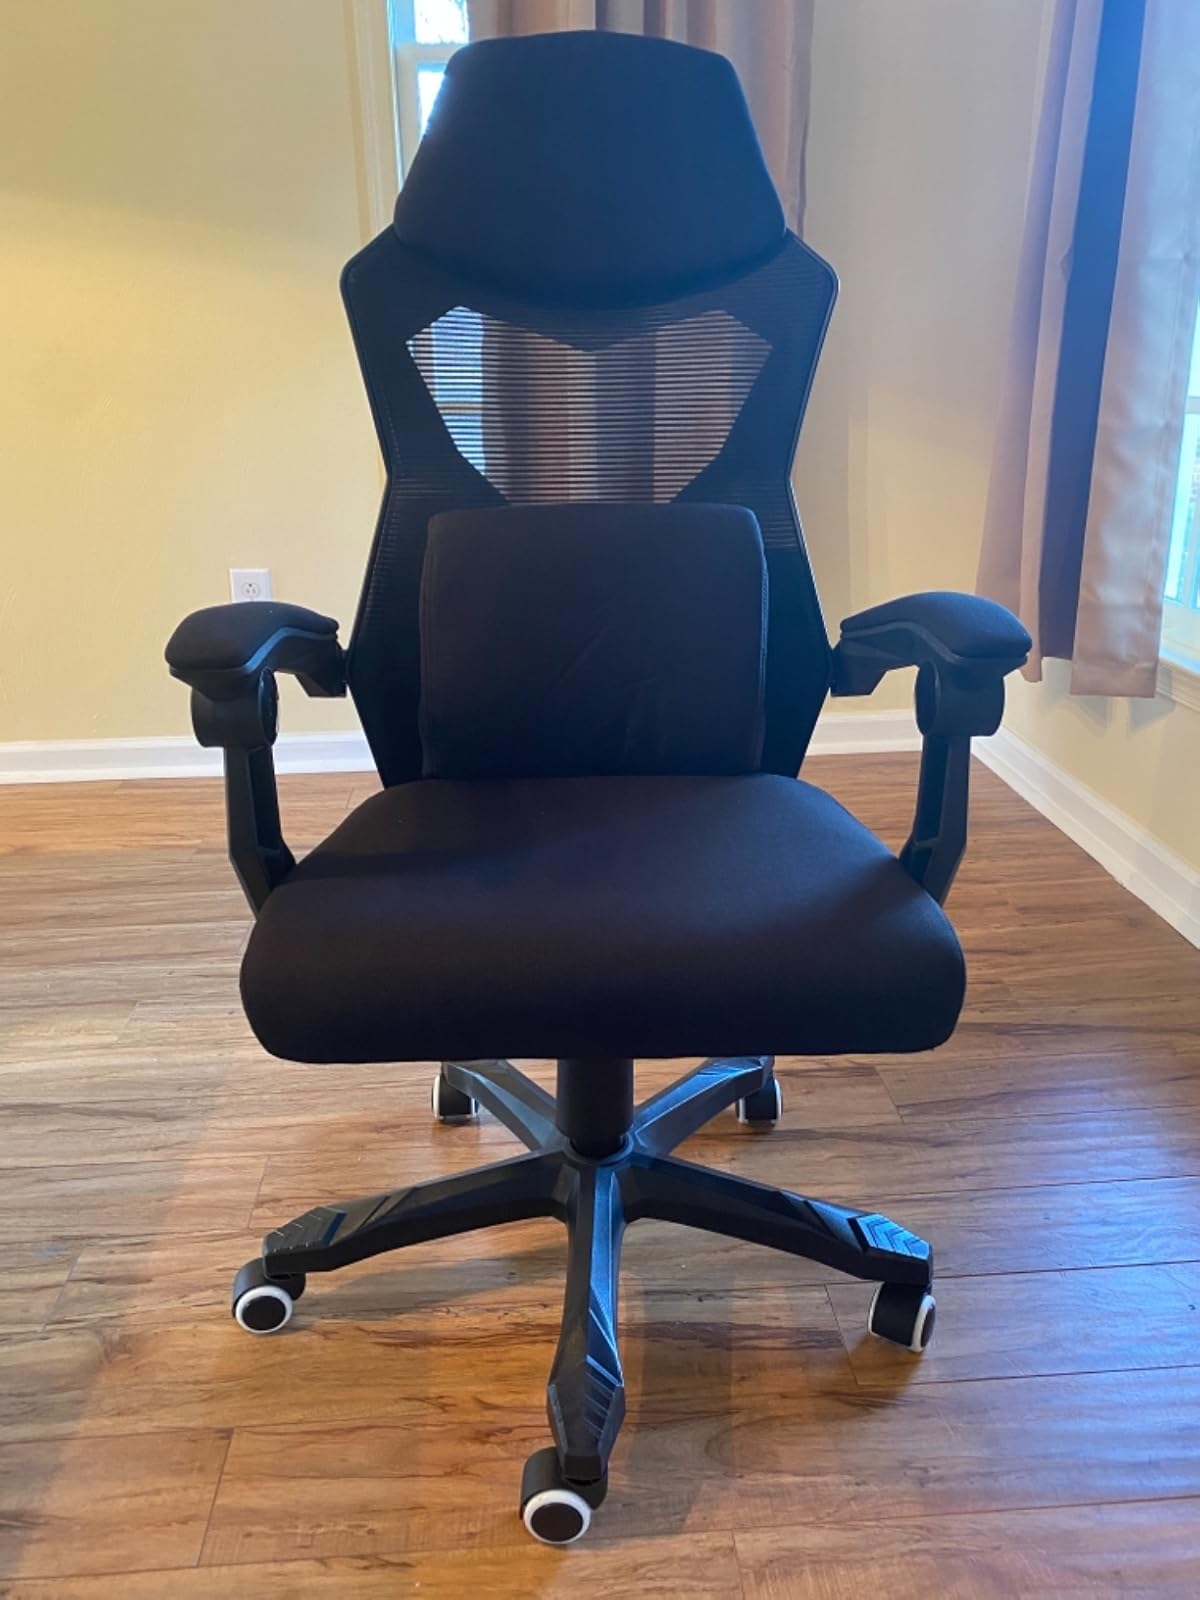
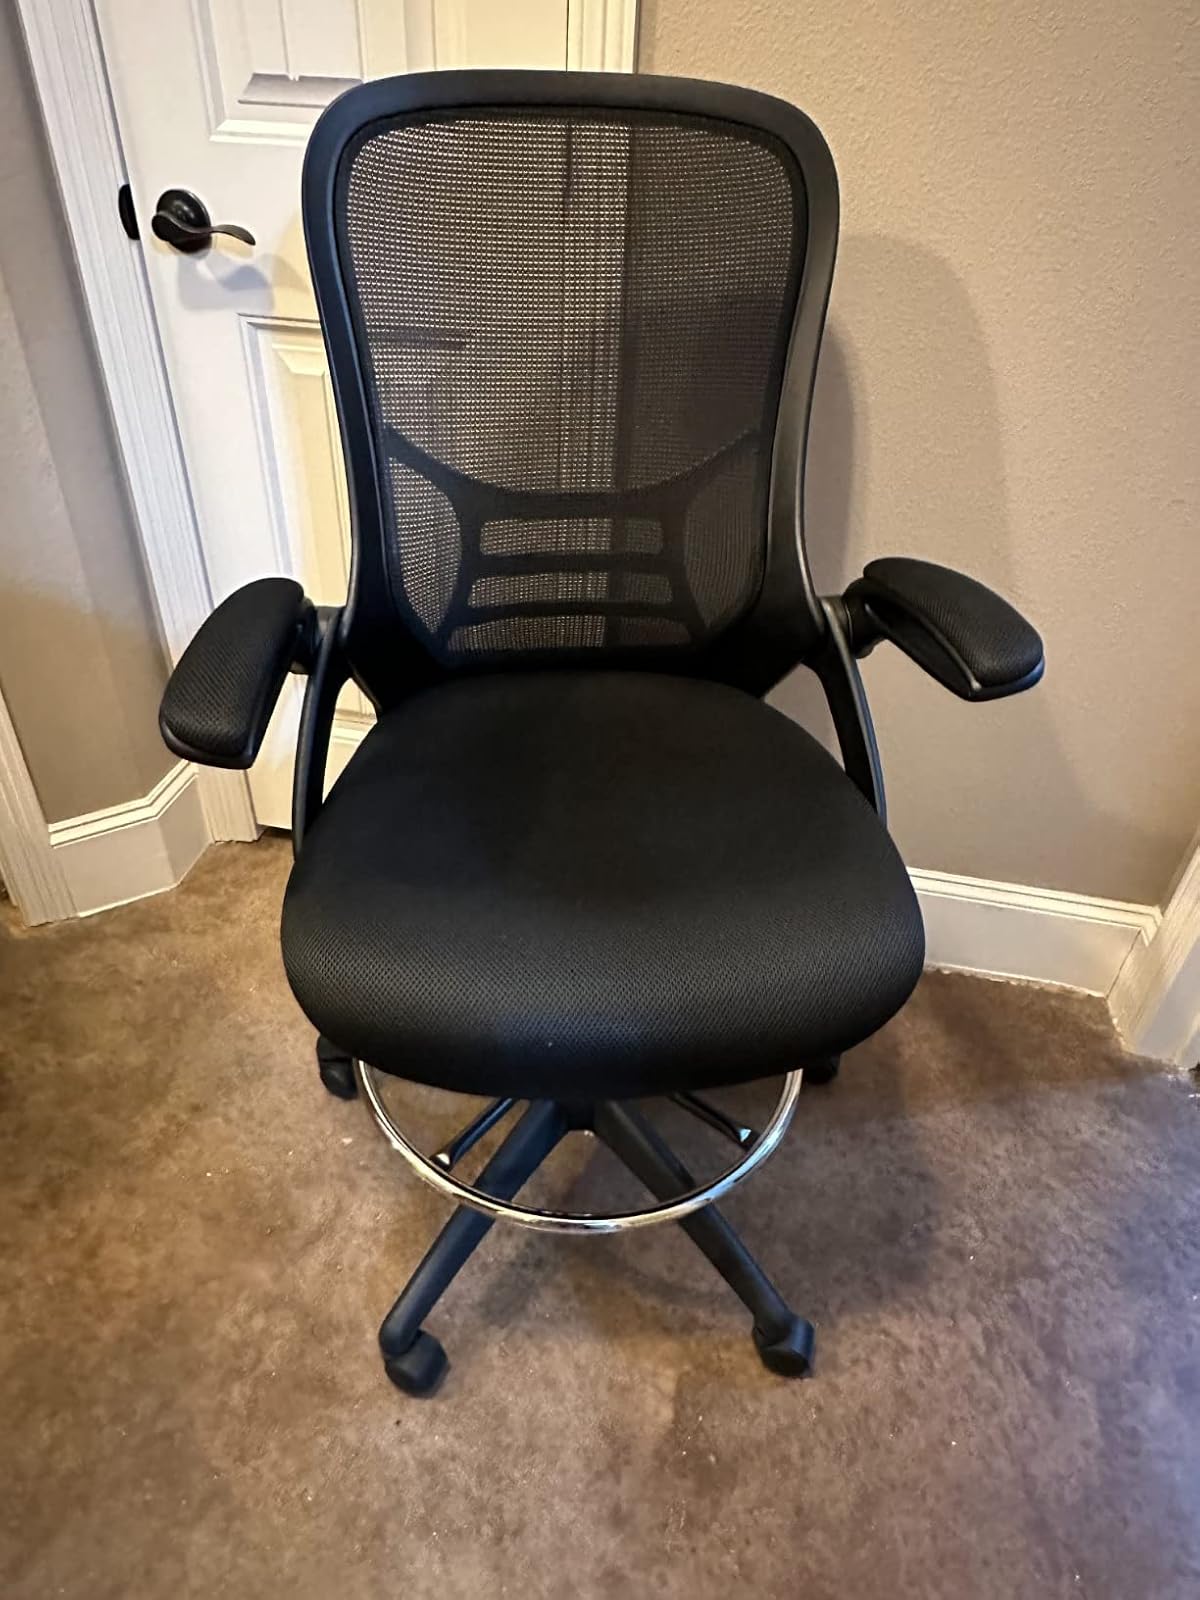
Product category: items_chair
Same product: no